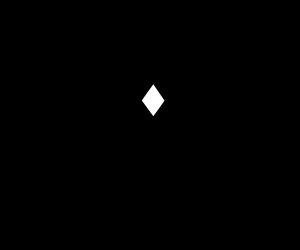
Tsunade est un personnage du manga Naruto.